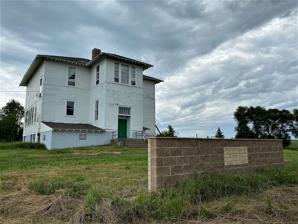
Building: Green Consolidated School
Country: United States of America
Year built: 1916
United States historic place Green Consolidated School U.S. National Register of Historic Places Show map of North Dakota Show map of the United States Location 39 R St. SE. Nearest city Valley City, North Dakota Coordinates 46°50′57″N 98°07′20″W / 46.8491°N 98.1221°W / 46.8491; -98.1221 NRHP reference No. 11000768 Added to NRHP November 1, 2011 Green Consolidated School near Valley City, North Dakota , United States, "is the best preserved open country consolidated school in North Dakota."  It served during 1916 to 1974. It was listed on the National Register of Historic Places in 2011. References